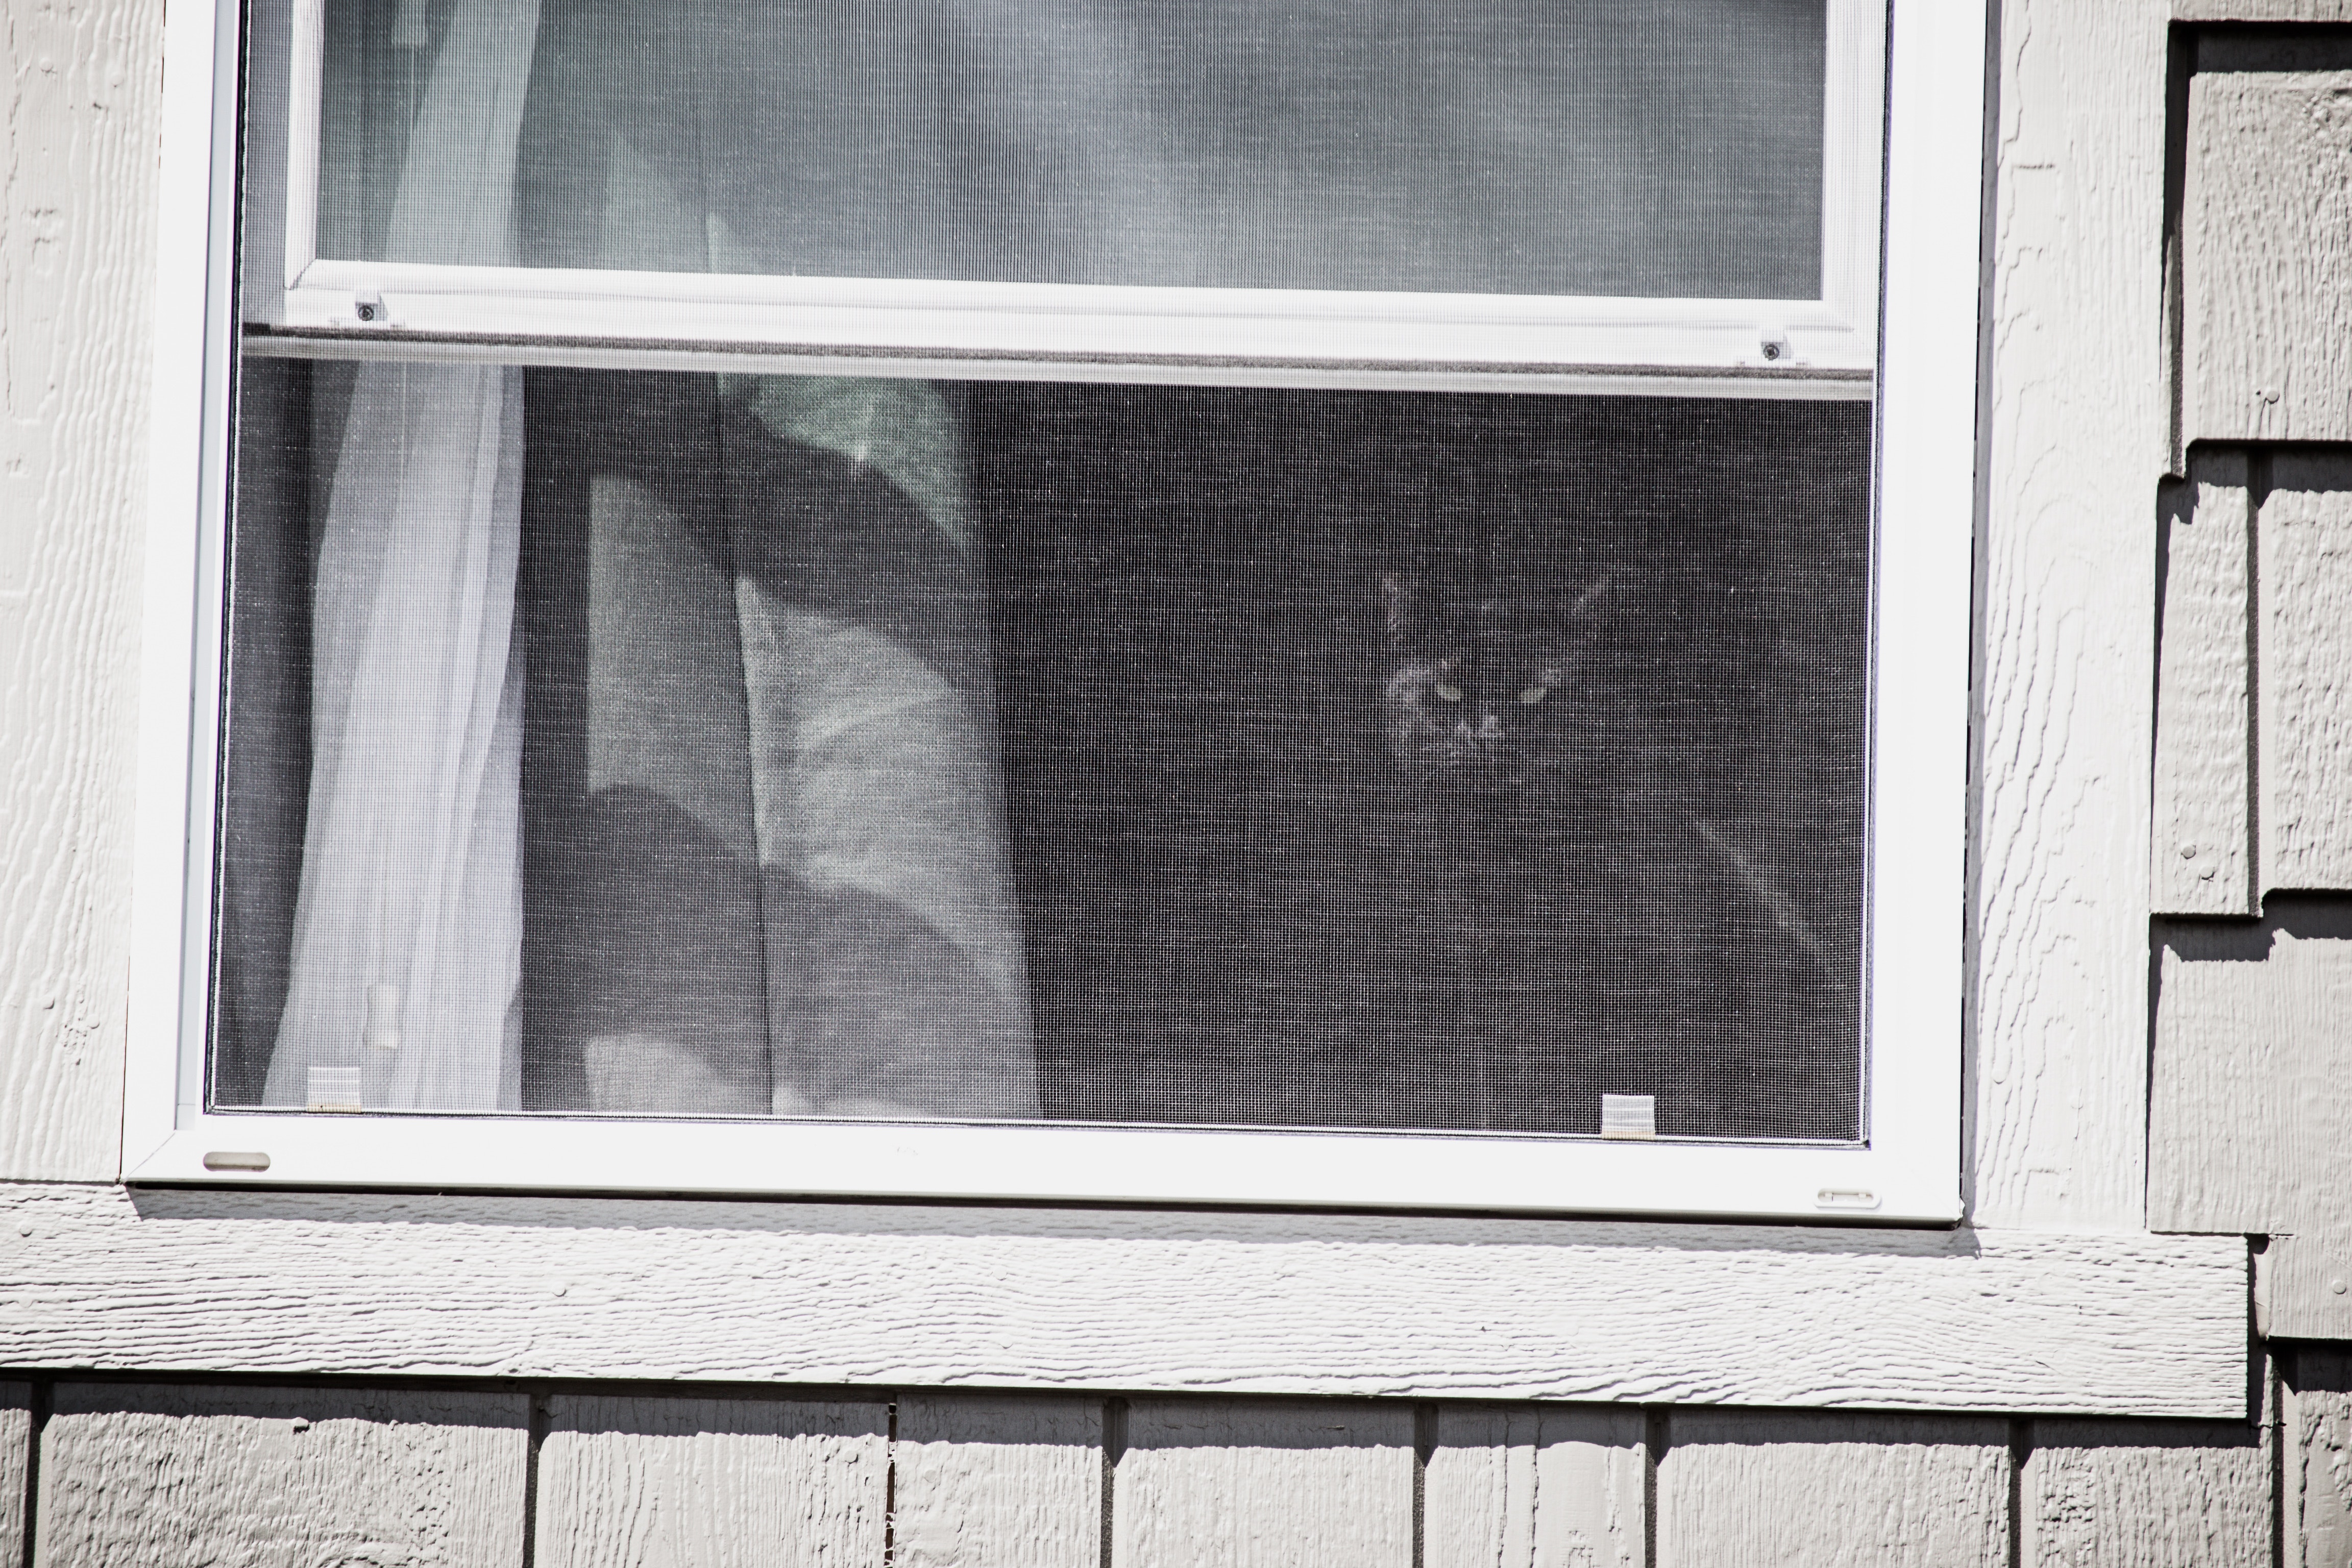
white, window, wall, monochrome, black and white, sash window, glass, brick, line, window screen, architecture, house, photography, brickwork, building, facade, Tints and shades